Yup'ik

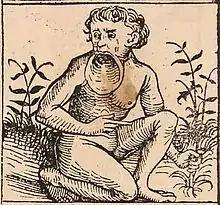
Big mouth, 1493 by Hartmann Schedel (1440–1514), Nuremberg Chronicle (Schedel'sche Weltchronik). The Big mouth similar to Yupʼik "Miluquyulit"

Muktuk ("mangtak" in Yukon, Unaliq-Pastuliq, Chevak, "mangengtak" in Bristol Bay) is the traditional meal of frozen raw beluga whale skin (dark epidermis) with attached subcutaneous fat (blubber).